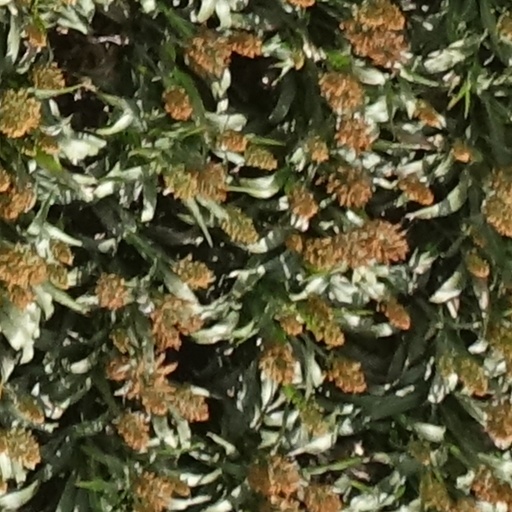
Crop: sorghum